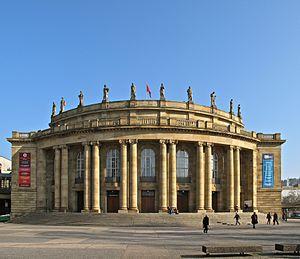
Le Staatsoper Stuttgart, aujourd'hui nommé officiellement Oper Stuttgart, est l'opéra de la ville de Stuttgart. Il fait partie des Théâtres nationaux de Wurtemberg. Il est financé à parts égales par le Land de Bade-Wurtemberg et par la ville de Stuttgart.